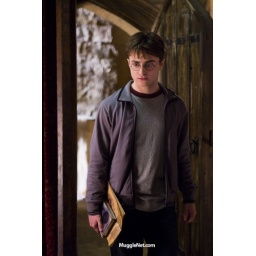
Harry standing in a corridor with the half-blood prince potions book